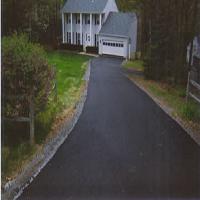
Weather: cloudy or overcast